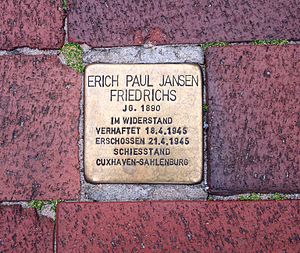
Helgoland / Historie
Snublesten (Stolperstein) for Erich P. Friedrichs
Helgoland er en nordfrisisk ø og tilhørende by i det nordlige Tyskland, beliggende 70 km nordvest for Elbens munding i Nordsøen. Helgoland er 1,7 km² stor og har 1472 indbyggere. Øen hører under den holstenske Pinneberg kreds i delstaten Slesvig-Holsten.